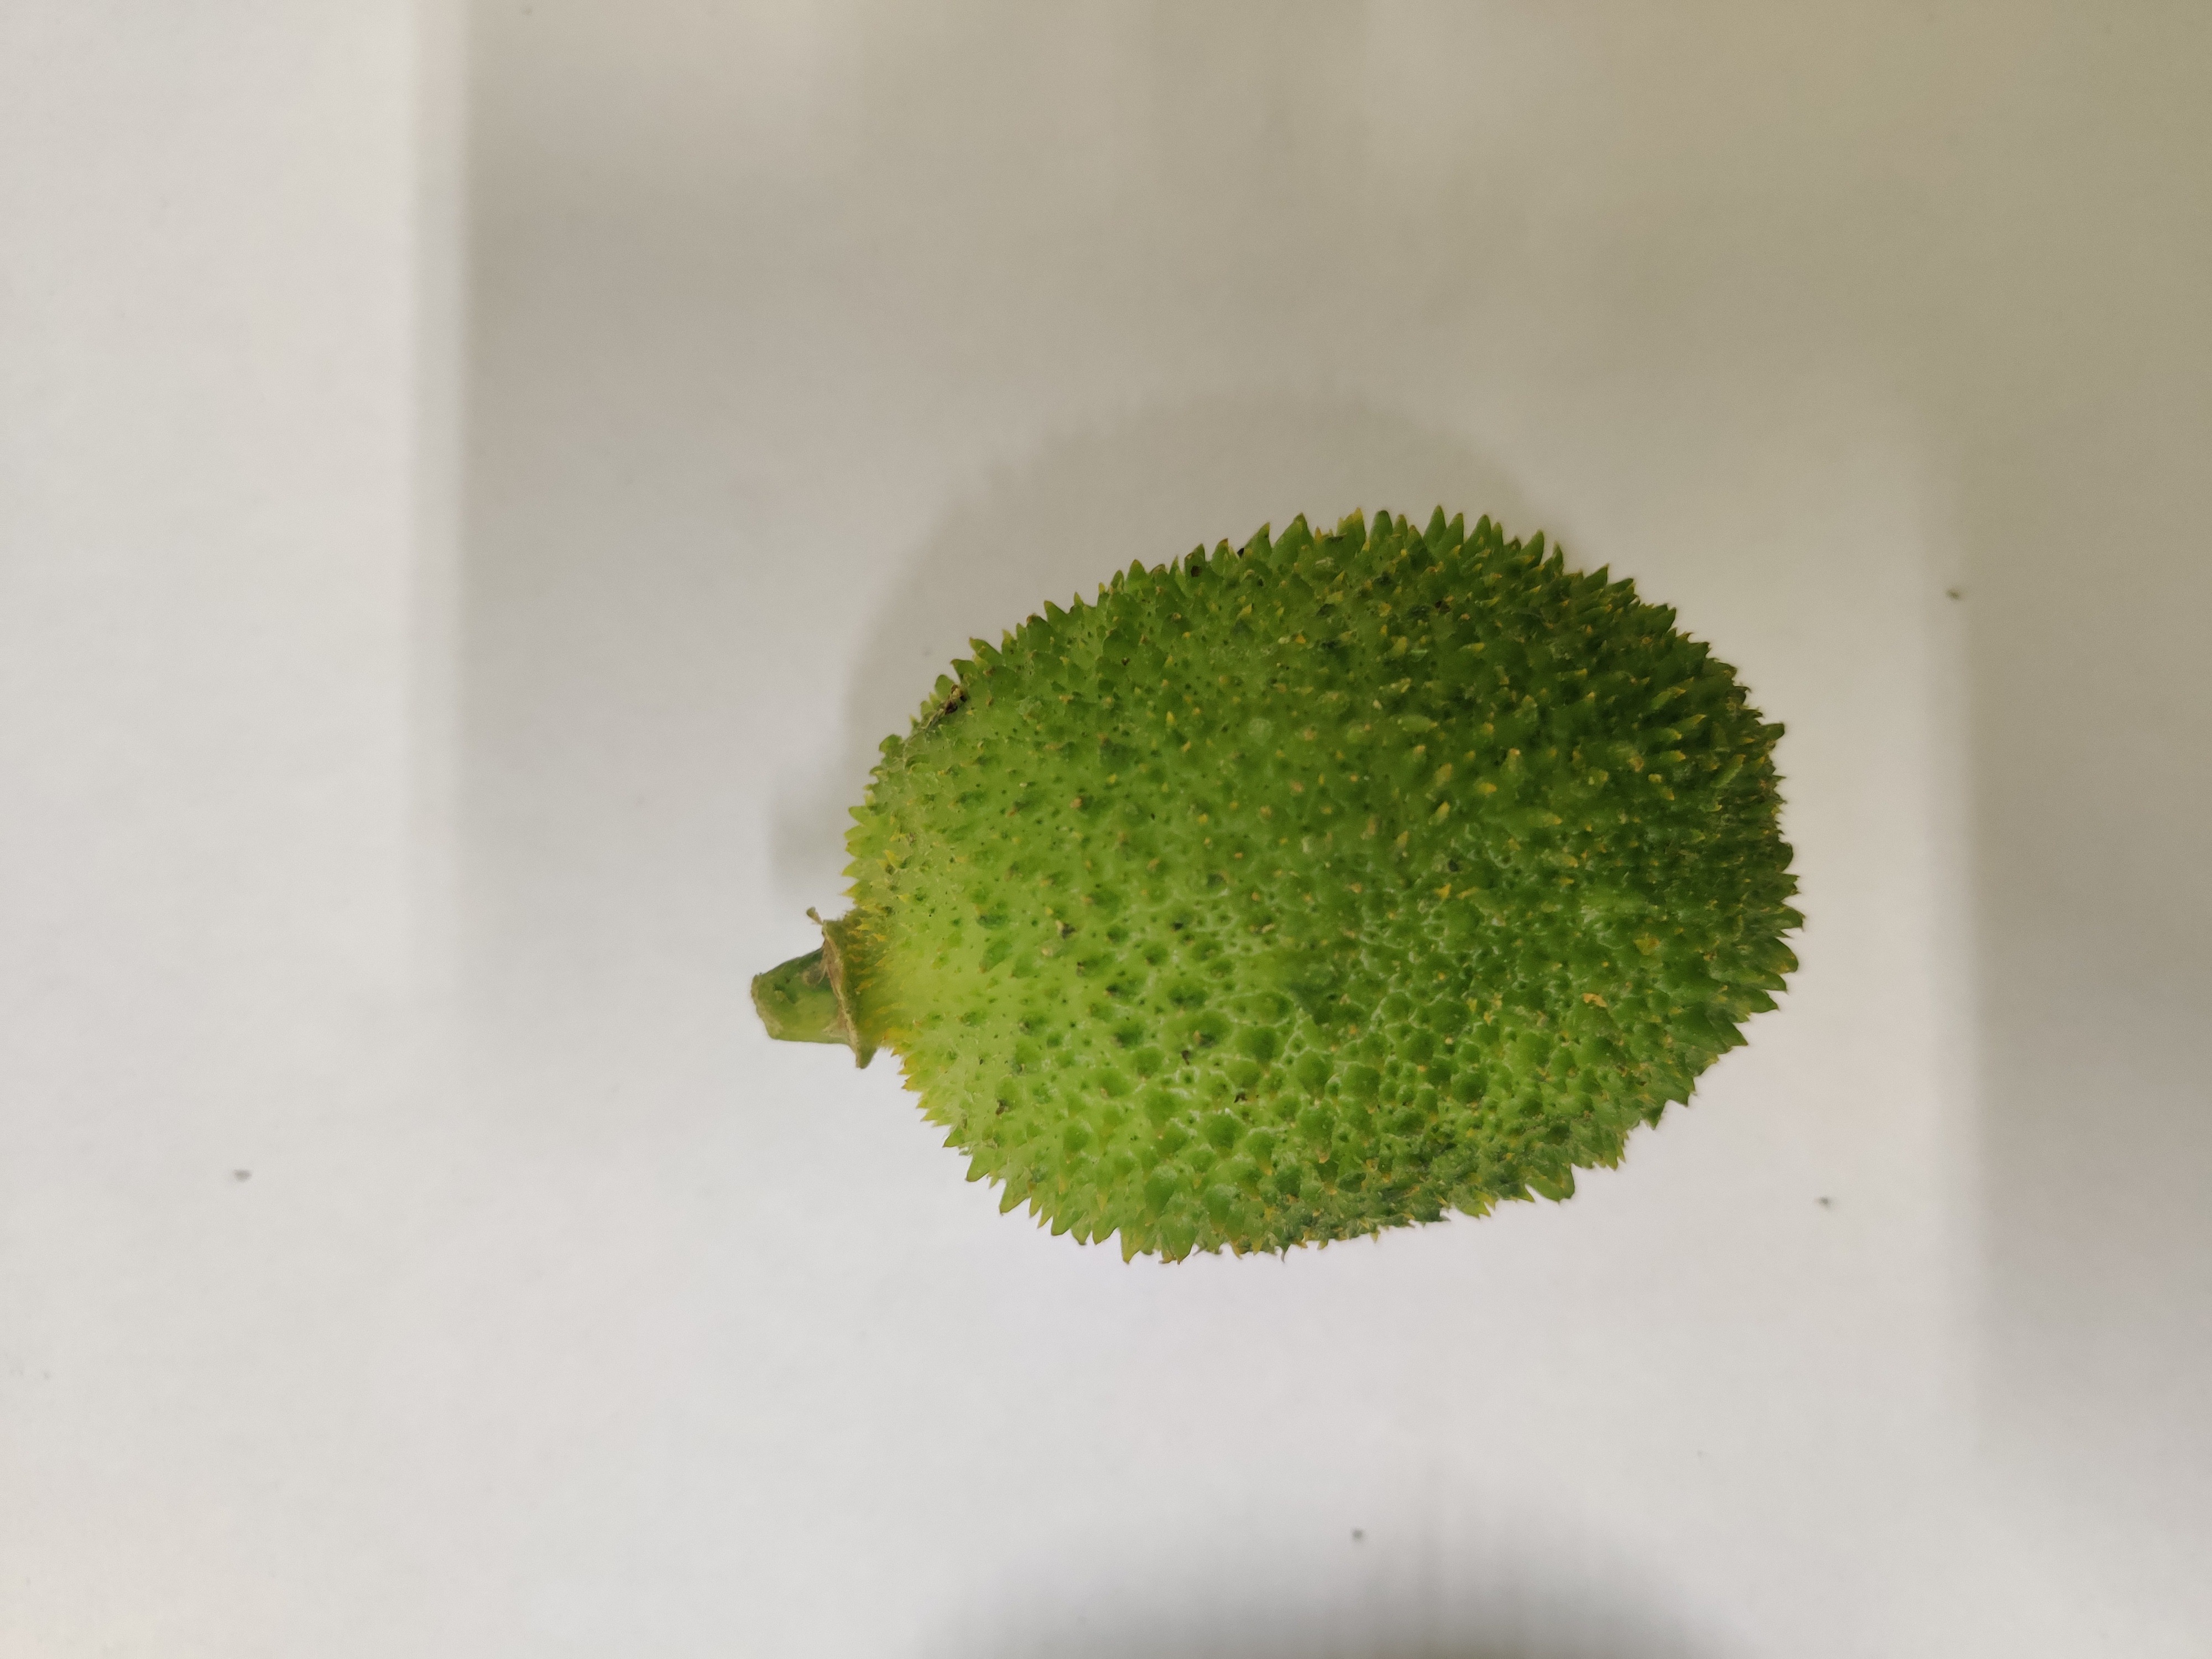
Crop: Spiny Gourd
Condition: Fresh